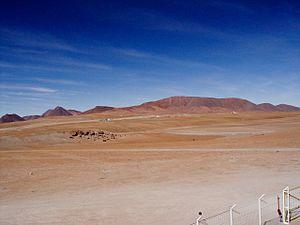
Atacama Pathfinder EXperiment est un radiotélescope d'observation millimétrique développé conjointement par l'Institut Max-Planck de radioastronomie, l'Observatoire spatial d'Onsala et l'Observatoire européen austral et inauguré en 2006. Il est situé au Chili, sur le site de Llano du Chajnantor, un haut plateau du désert d'Atacama au même endroit que l'interféromètre ALMA dont il constitue un prototype.